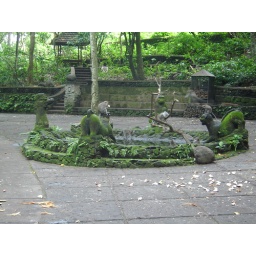
monkeys round a pond in the sacred monkey forest in Ubud, turned out they were more vicious than sacred!